James Jebbia

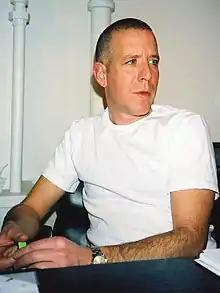

James Jebbia (born July 22, 1963) is an American-British businessman, fashion designer and former child actor. He is known for being the founder of the skateboarding shop and clothing brand Supreme.